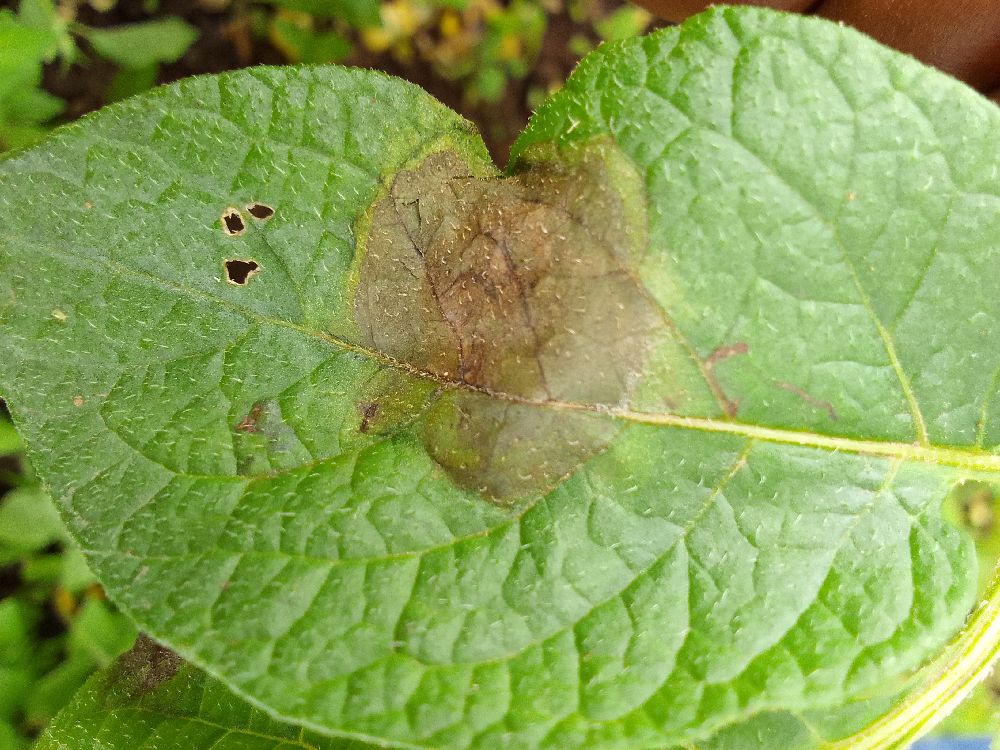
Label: Late blight